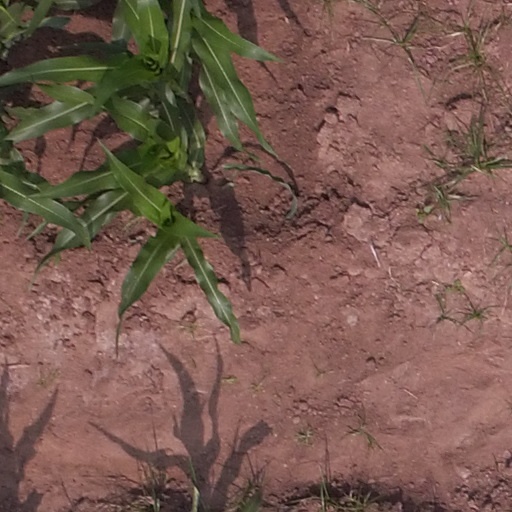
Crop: maize; corn